HMAS Tobruk (L 50)

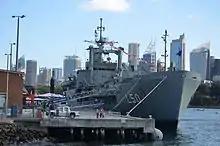
"Tobruk" during International Fleet Review 2013 Open Day

In early 2011, "Tobruk" was at Garden Island Naval Dockyard for heavy repairs to the propeller shaft. As a result, she was not available to participate in Operation Yasi Assist following Severe Tropical Cyclone Yasi and, due to both ships of the "Kanimbla" class being out of service with mechanical problems, the Navy did not have an amphibious transport capacity at the time. Minister for Defence Stephen Smith stated afterwards that he was misinformed about when "Tobruk" would be ready to put to sea if required. Temporary repairs were completed by 7 March, and the ship was returned to "48-hours deployment notice" status, although more permanent repairs would be required later. Following the 2011 Tōhoku earthquake and tsunami on 11 March 2011, "Tobruk" and "Sydney" were placed on alert to transport supplies and Australian Army engineers to Japan if this was requested by the Japanese Government. In May 2011, the ship began a two-month-long maintenance period in Sydney. To provide an amphibious capability during this refit, the civilian icebreaker "Aurora Australis" was chartered from May until August. Although "Tobruk" was to be active during late August and early September, she would then return to dockyard hands for further maintenance during September and October in preparation for the 2011–12 tropical cyclone season. The Australian Customs vessel "Ocean Protector" was used for humanitarian and disaster relief operations during "Tobruk" docking.